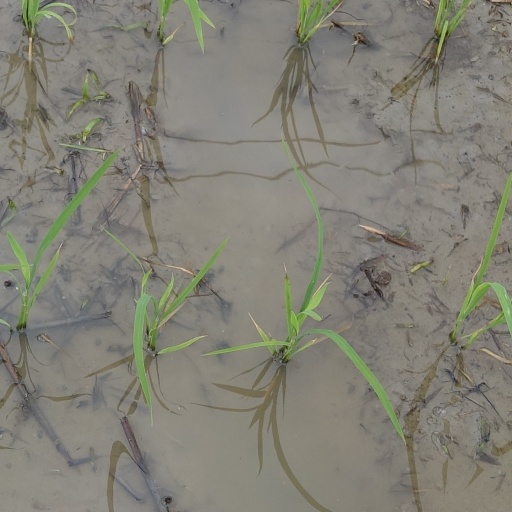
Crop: rice